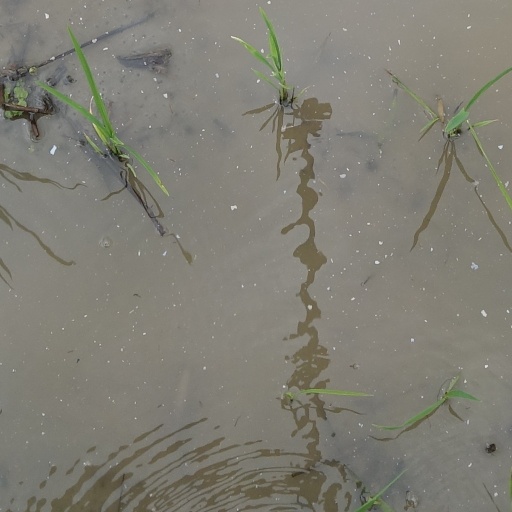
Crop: rice